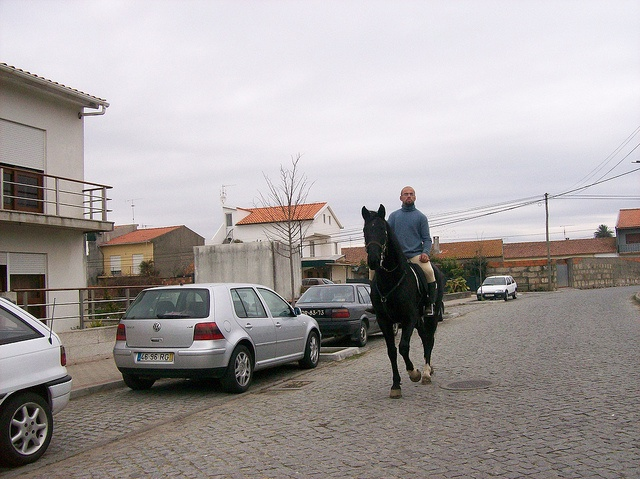
A man riding a horse next to parked cars.
A man riding a horse down a street lined with cars
A man on horseback riding down a neighborhood street.
A man rides a horse down a cobblestone street
A man is irding a horse down the street.